Manokin Historic District

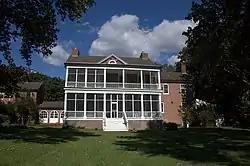
Clifton (c. 1790)

Manokin Historic District is a national historic district at Princess Anne, Somerset County, Maryland, United States, located at the mouth of the Manokin River. It consists of the Manokin settlement, which forms a unique and visually interesting area of great historical significance on the Lower Eastern Shore. These structures, Clifton, More and Case It, Almodington, Elmwood, and Homewood are most strongly linked together visually, culturally, and historically. Architecturally the buildings span the period between the early 18th and the mid 20th centuries.